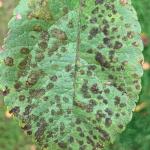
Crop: apple
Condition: scab